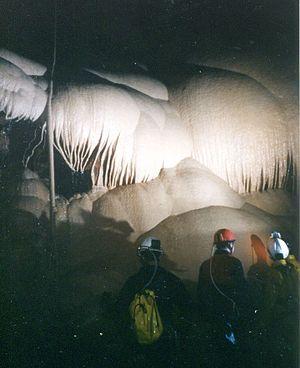
Cascade calcifée dans le gouffre des Vitarelles
Jean Lesur est un spéléologue français qui a exploré principalement les cavités du Lot, de la Dordogne et de l'Aveyron.
Le gouffre des Vitarelles est un grand gouffre d'effondrement situé sur le territoire de la commune de Gramat dans le département du Lot.